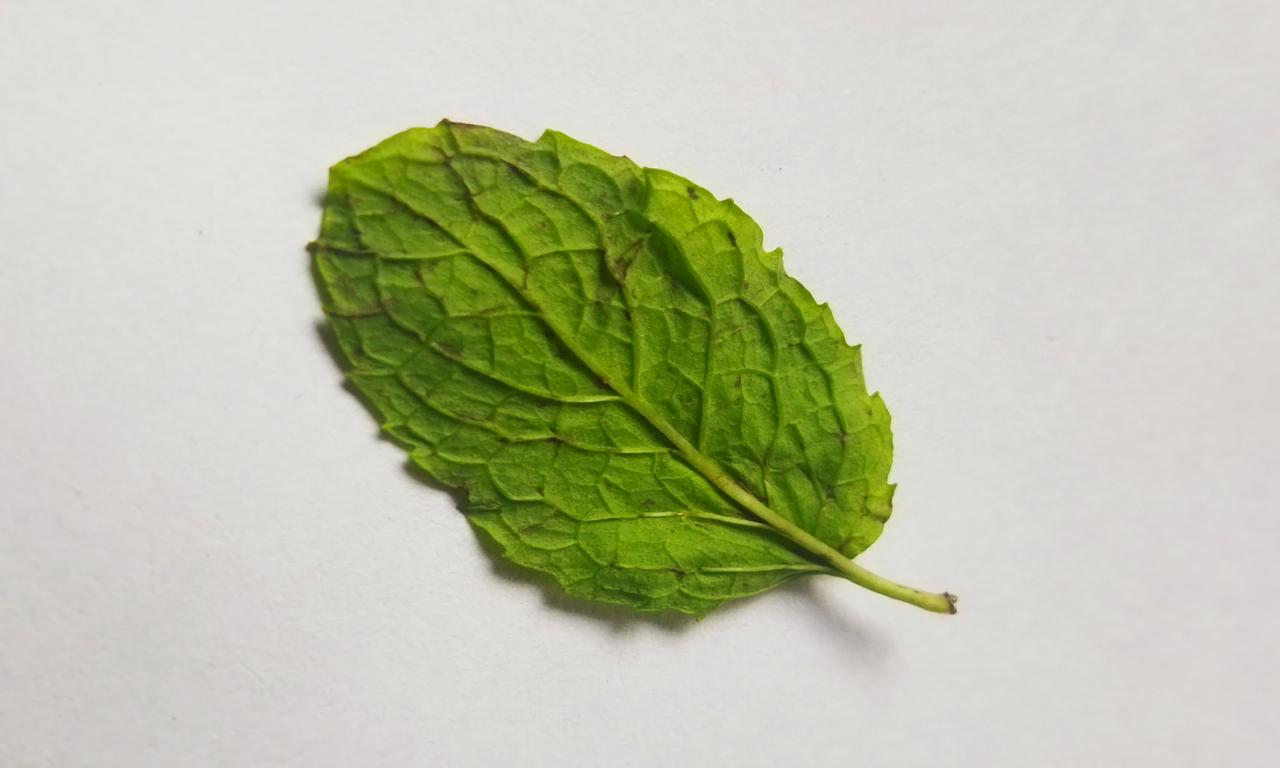
Label: Fresh